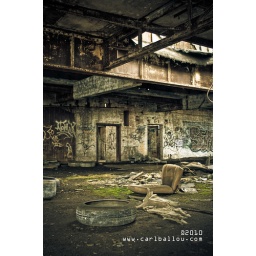
top floor at the abandoned packard plant in detroit, michigan.